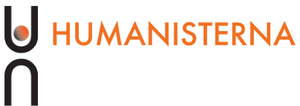
Humanists Sweden est la plus grande organisation humaniste / rationaliste de Suède avec plus de 5 300 membres. C'est une organisation membre de l'Union internationale humaniste et éthique.